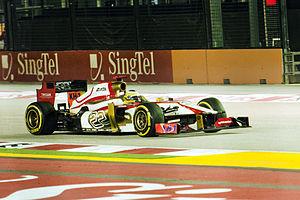
Pedro Martínez de la Rosa, plus connu sous le nom de Pedro de la Rosa, est un pilote automobile espagnol né le 24 février 1971 à Barcelone. Auteur de 105 départs en Formule 1 entre 1999 et 2012, il obtient un podium lors du Grand Prix de Hongrie 2006.
Le championnat du monde de Formule 1 2012, 63ᵉ édition du championnat du monde des pilotes de Formule 1, comporte vingt Grands Prix dont le Grand Prix des États-Unis qui fait son retour, sur un circuit inédit. Les titres reviennent à Sebastian Vettel et à son écurie Red Bull-Renault pour la troisième année consécutive.
Le Grand Prix automobile de Singapour 2012, disputé le 23 septembre 2012 sur le circuit urbain de Singapour, est la quatorzième manche du championnat 2012. Il s'agit de la cinquième édition du Grand Prix de Singapour comptant pour le championnat du monde.